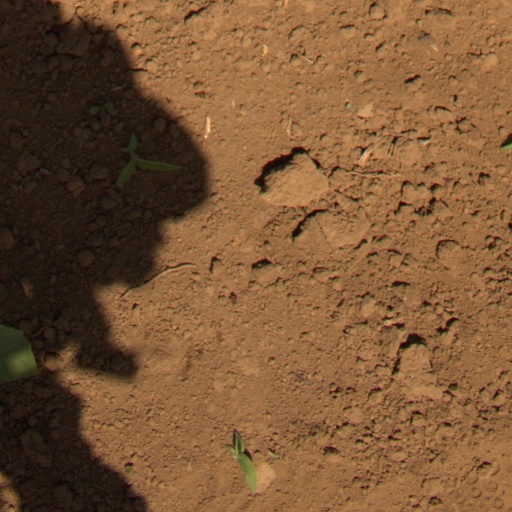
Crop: Jerusalem artichoke